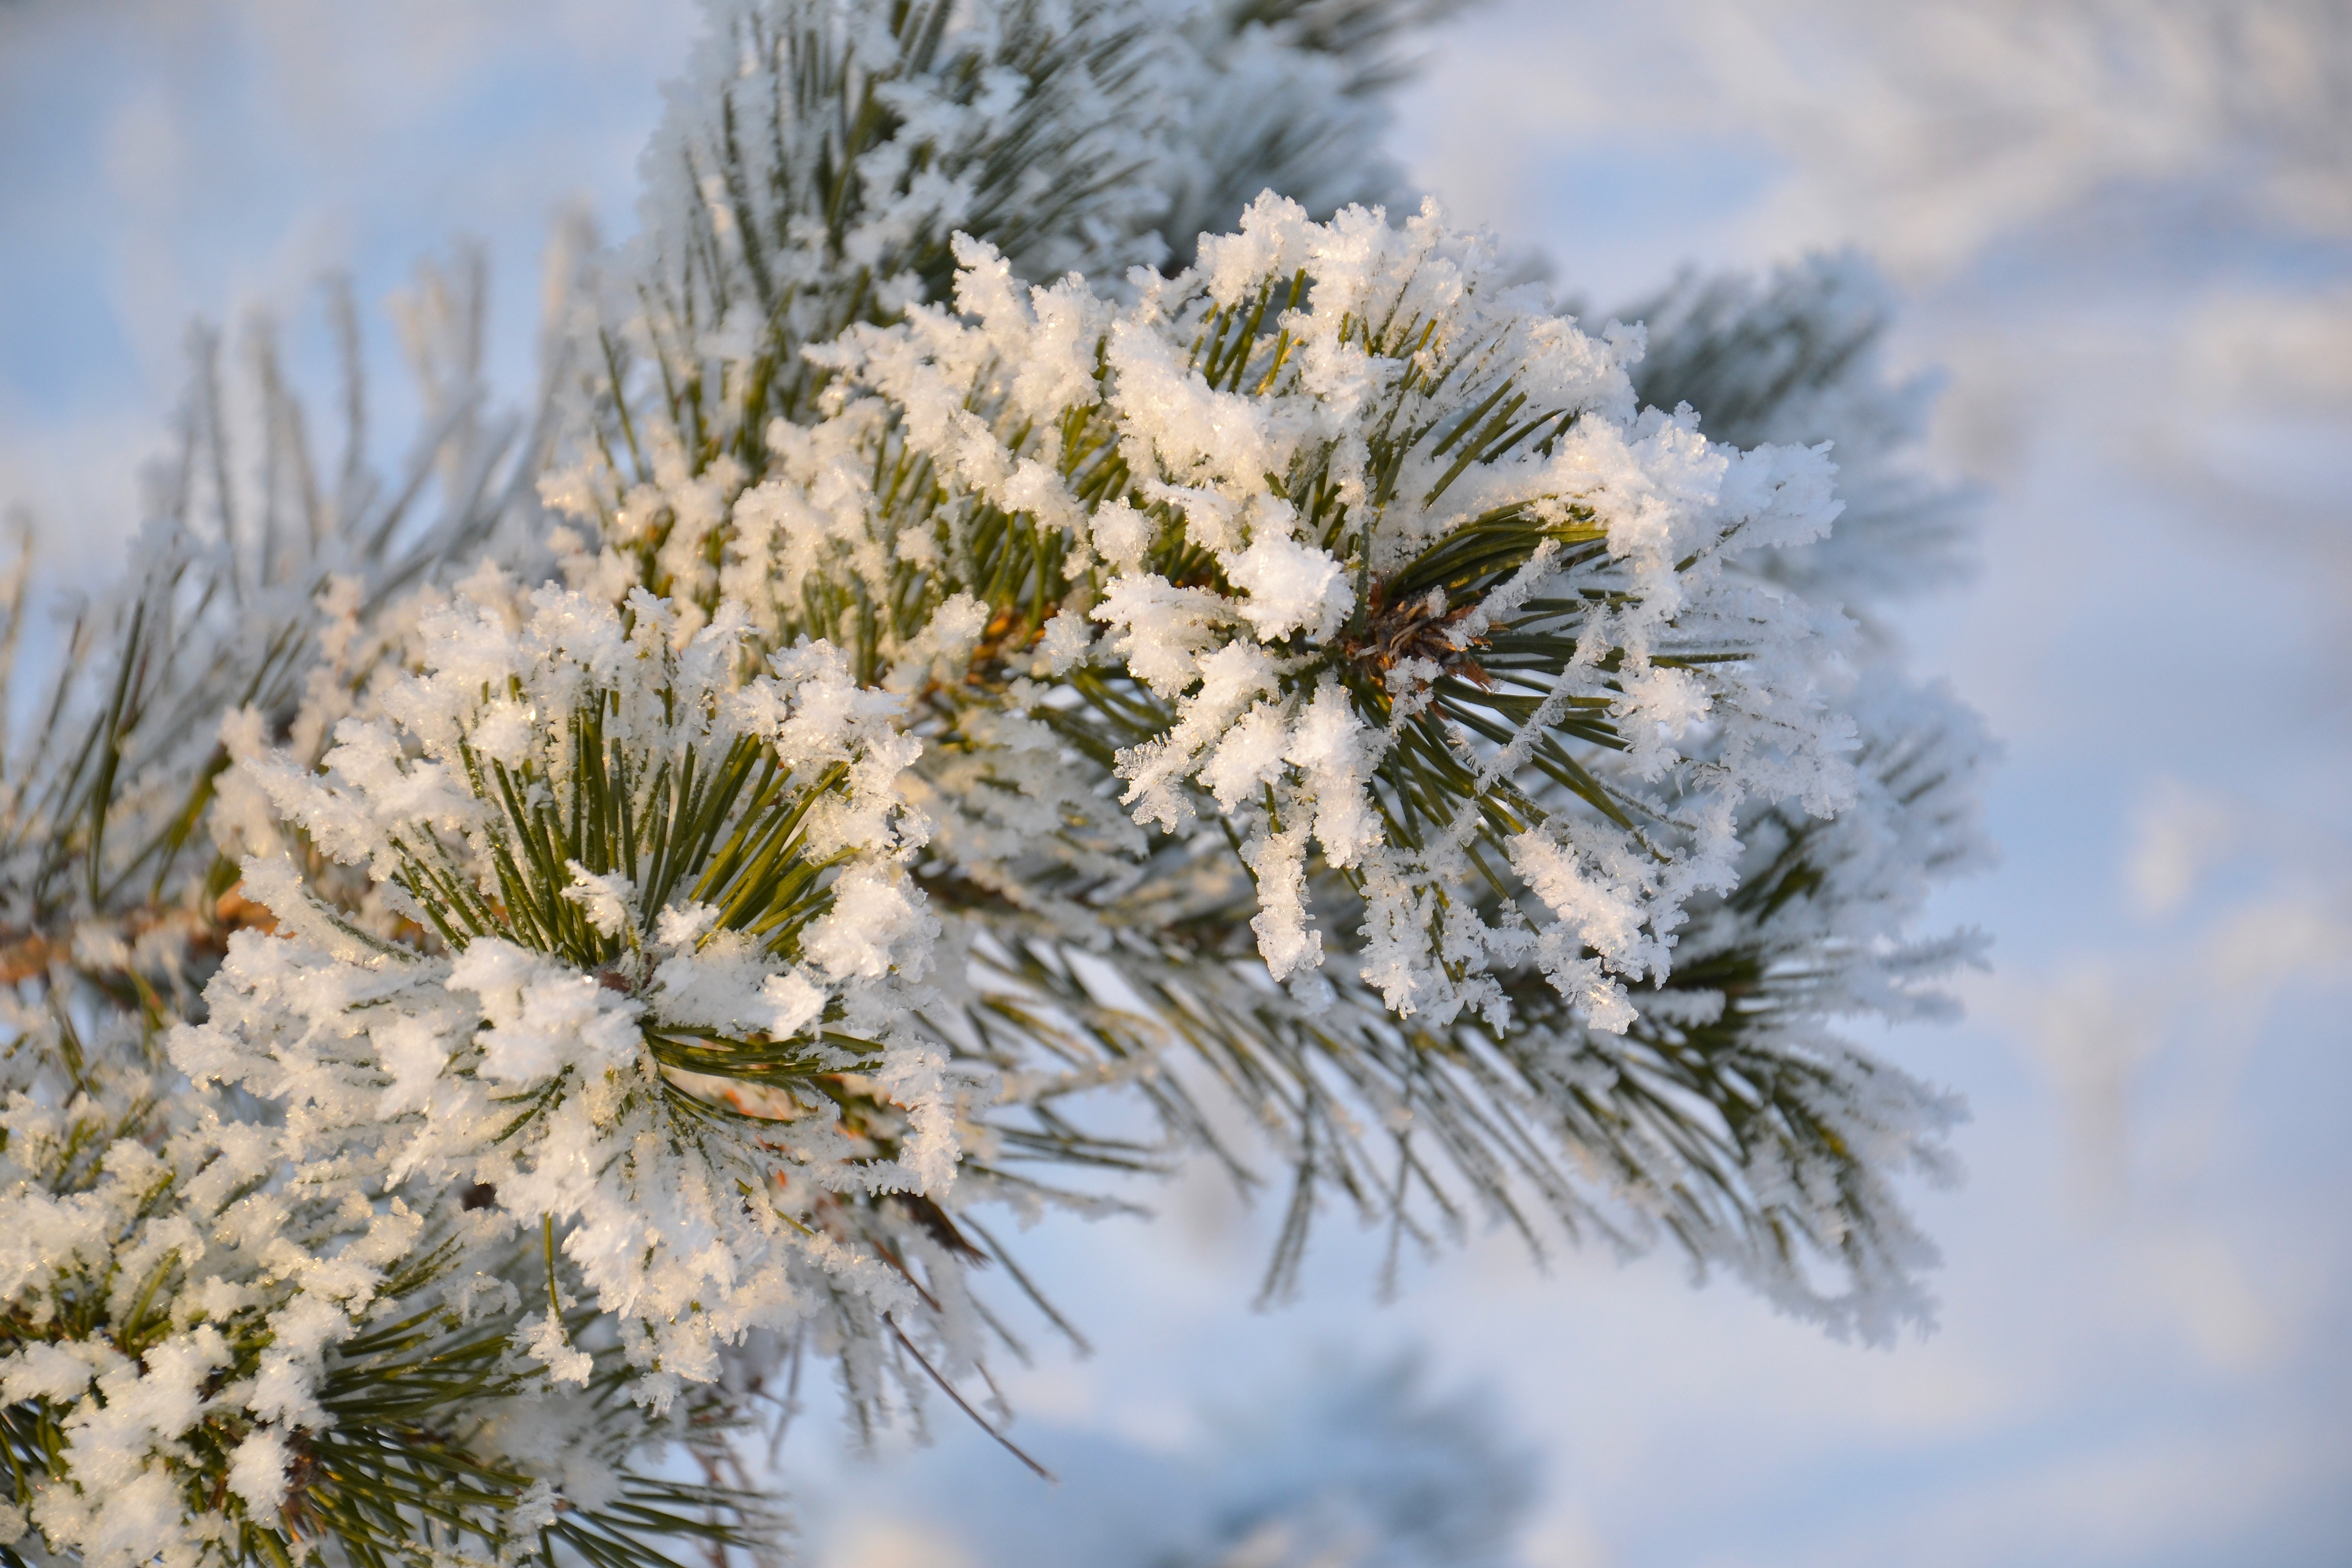
tree, nature, forest, branch, snow, winter, plant, flower, frost, pine, ice, green, evergreen, weather, botany, frozen, christmas, fir, flora, christmas tree, season, twig, conifer, spruce, needles, larch, coniferous tree, snowflakes, freezing, macro photography, crystals, leann, pine family, woody plant, land plant